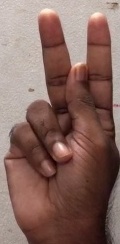
ASL sign: K